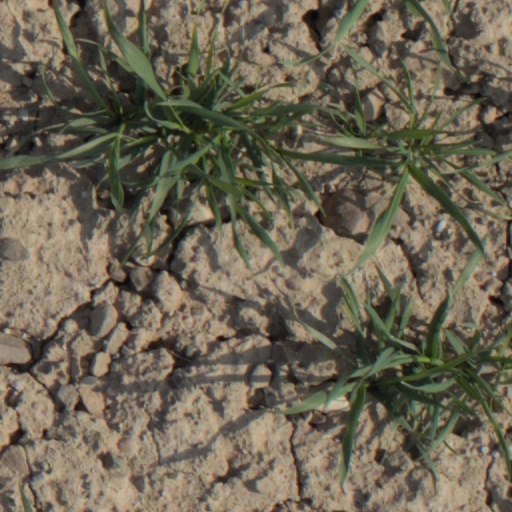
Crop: wheat